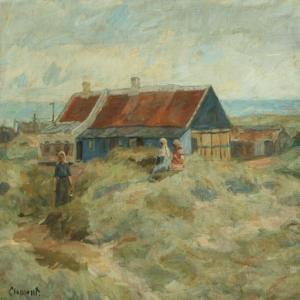
Gad Frederik Clement est un peintre danois. Après une rencontre précoce avec les symbolistes français, il s’intéressa à la renaissance italienne avant de se tourner vers le réalisme à Skagen et à Civita d'Antino.